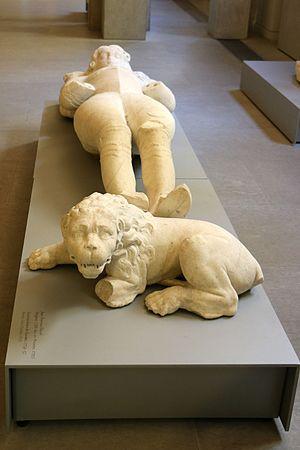
Charles Pierre Gaspard, marquis de Gueidan, seigneur de Castellet-lès-Sausses, né le 10 avril 1688 à Aix-en-Provence et mort le 23 février 1767 à Aix-en-Provence, est un magistrat français, président à mortier au parlement de Provence, connu pour sa vanité et les polémiques qui l'ont entouré. Il est né le 10 avril 1688 à Aix-en-Provence paroisse de la Madeleine au sein d'une famille de noblesse de robe provençale.